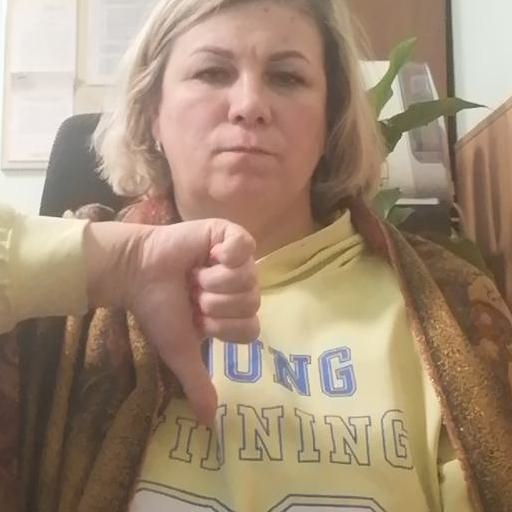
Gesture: dislike